Chronobiology

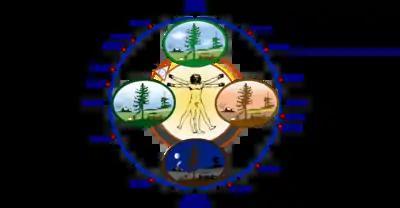
Overview, including some physiological parameters, of the human circadian rhythm ("biological clock").

Chronobiology is a field of biology that examines timing processes, including periodic (cyclic) phenomena in living organisms, such as their adaptation to solar- and lunar-related rhythms. These cycles are known as biological rhythms. Chronobiology comes from the ancient Greek χρόνος ("chrónos", meaning "time"), and biology, which pertains to the study, or science, of life. The related terms "chronomics" and "chronome" have been used in some cases to describe either the molecular mechanisms involved in chronobiological phenomena or the more quantitative aspects of chronobiology, particularly where comparison of cycles between organisms is required.